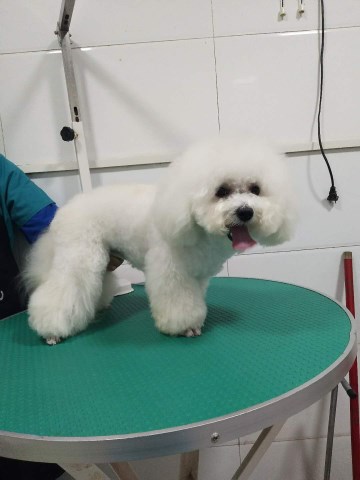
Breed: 3083-n000117-Bichon_Frise